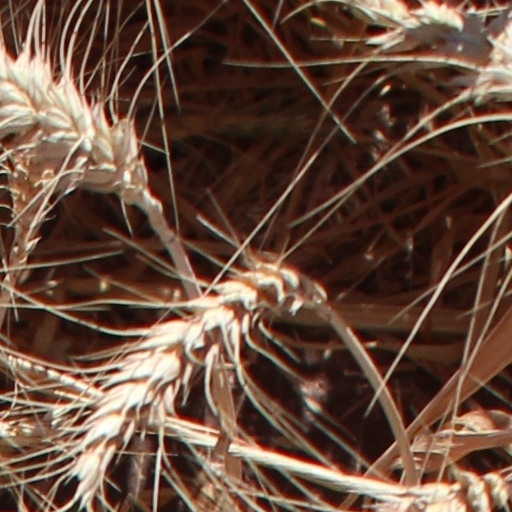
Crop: wheat